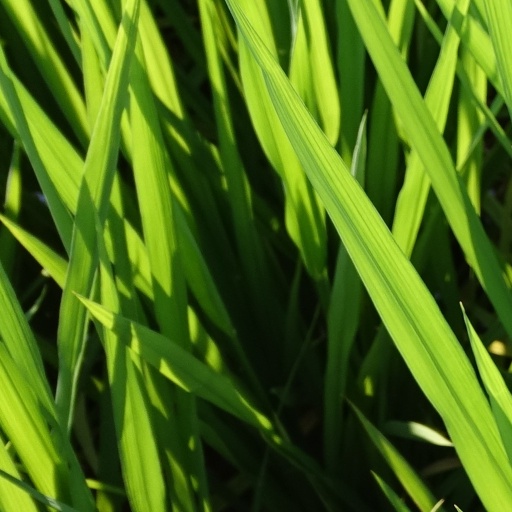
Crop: rice